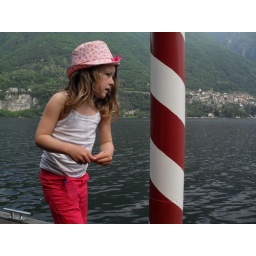
The lake was narrow by our hotel, with mountains rising on both sides.